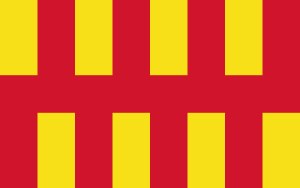
Northumbria / Flag
Northumbrias moderne flag
Northumbria var i middelalderen et af de angelsaksiske kongedømmer i England. Navnet kommer af at området lå nord for æstuariummet Humber, op til Firth of Forth. Det var et af kongedømmerne i heptarkiet, de syv kongedømmer som i det 10. århundrede slog sig sammen og dannede England.